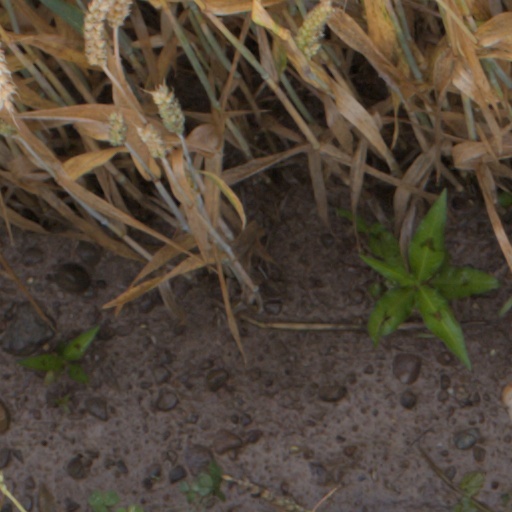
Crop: wheat